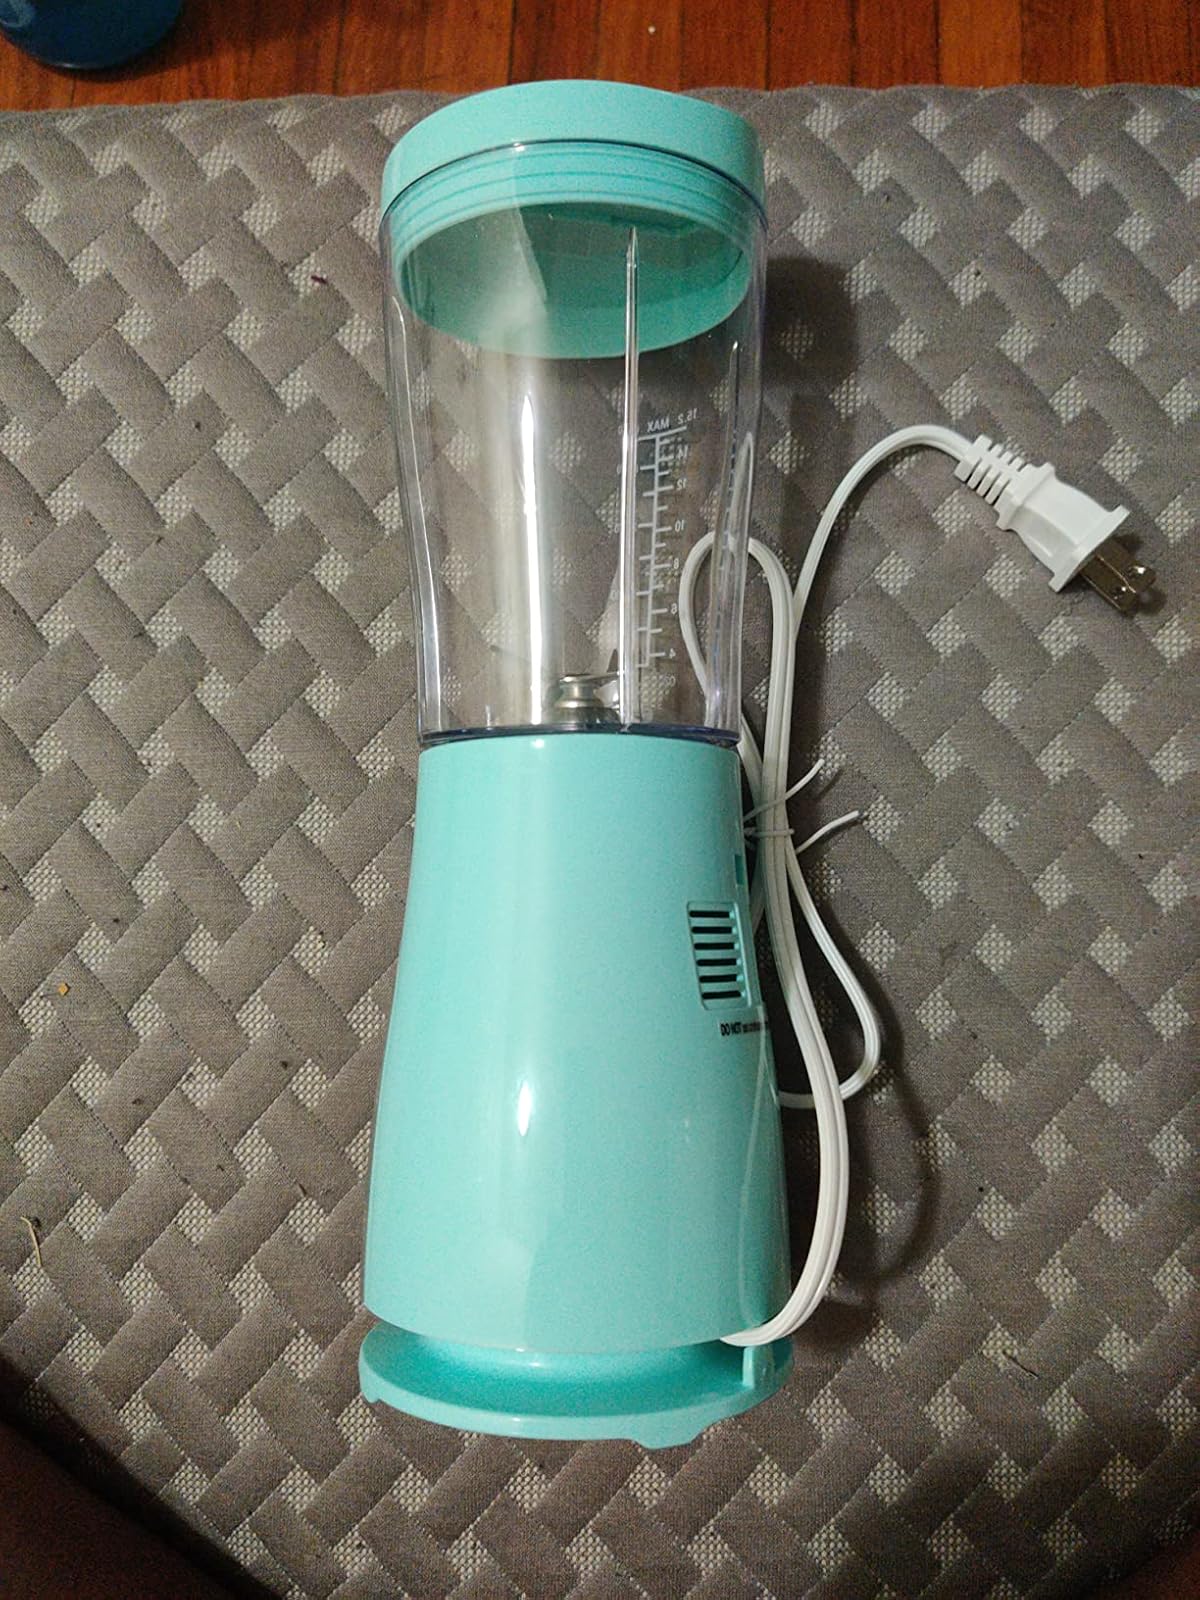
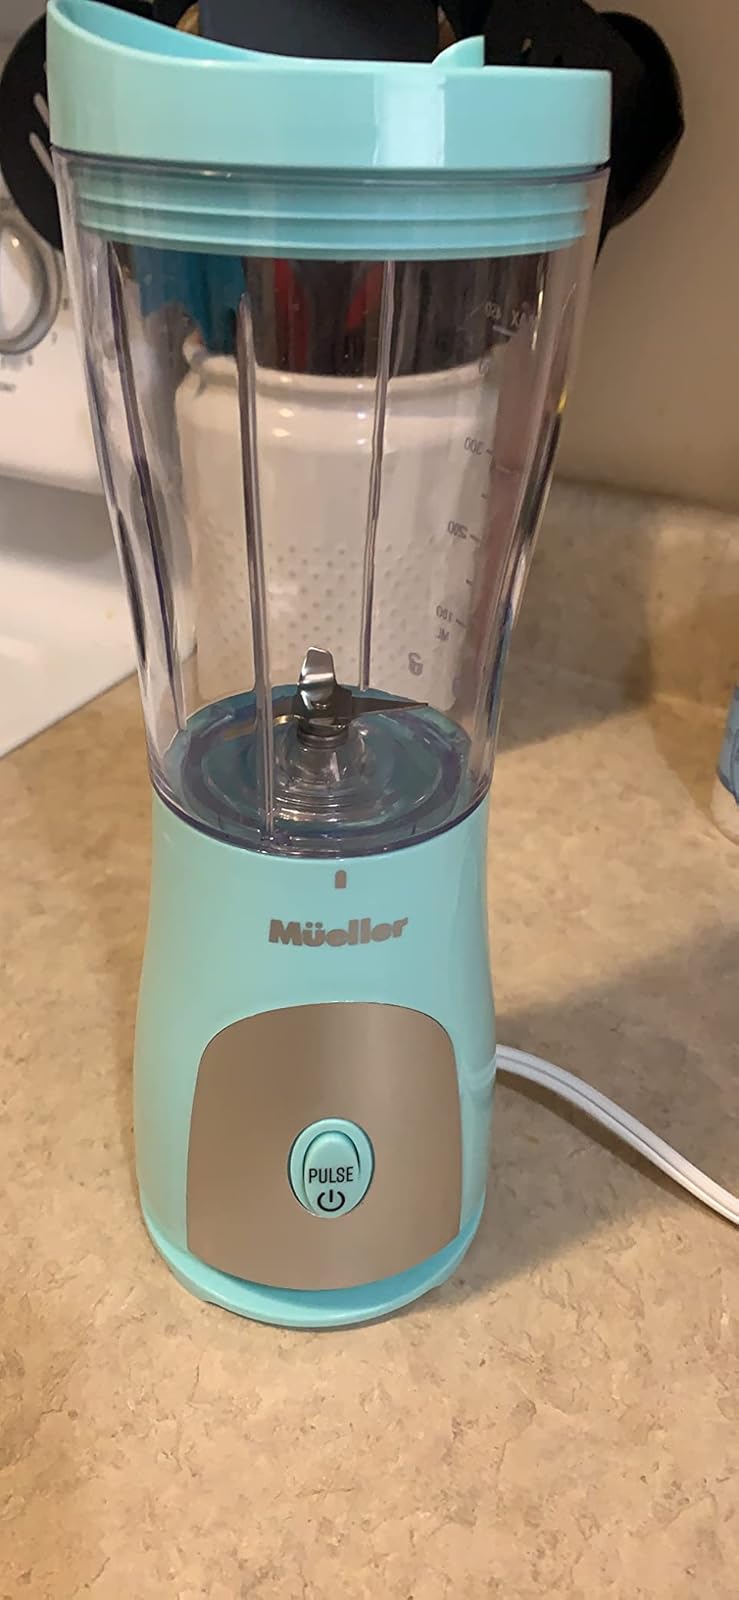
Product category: items_blender
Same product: yes